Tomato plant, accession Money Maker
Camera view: tilt-top (135 deg); turntable rotation: 270 degrees
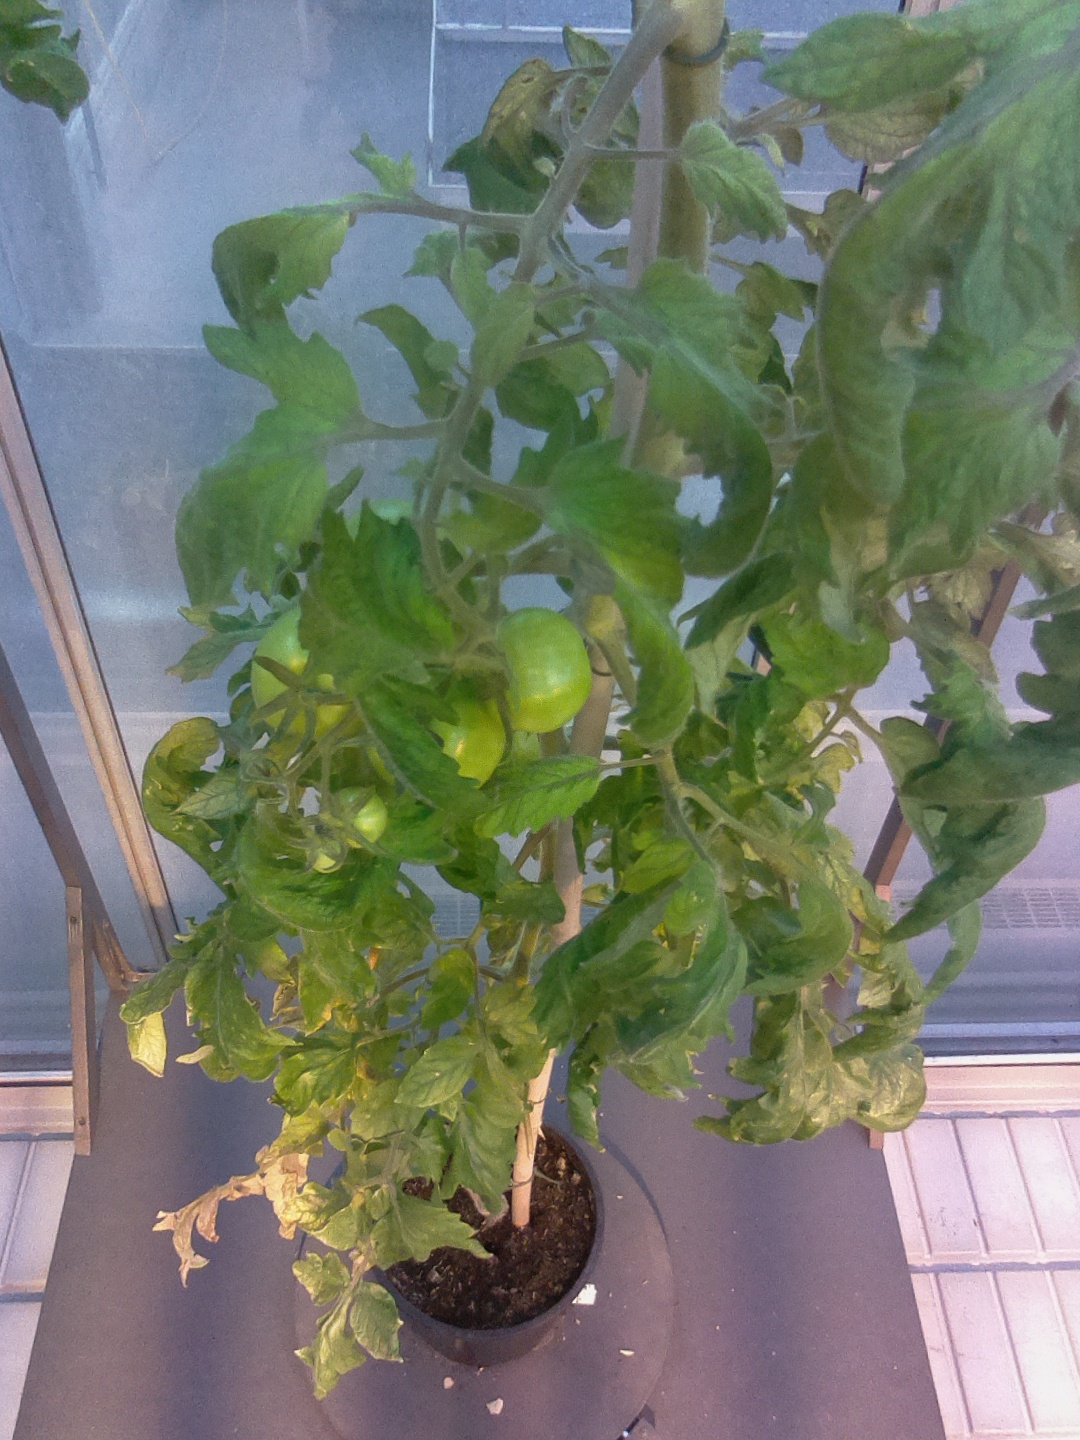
BBCH growth stage 77: 70%-80% of final fruit size